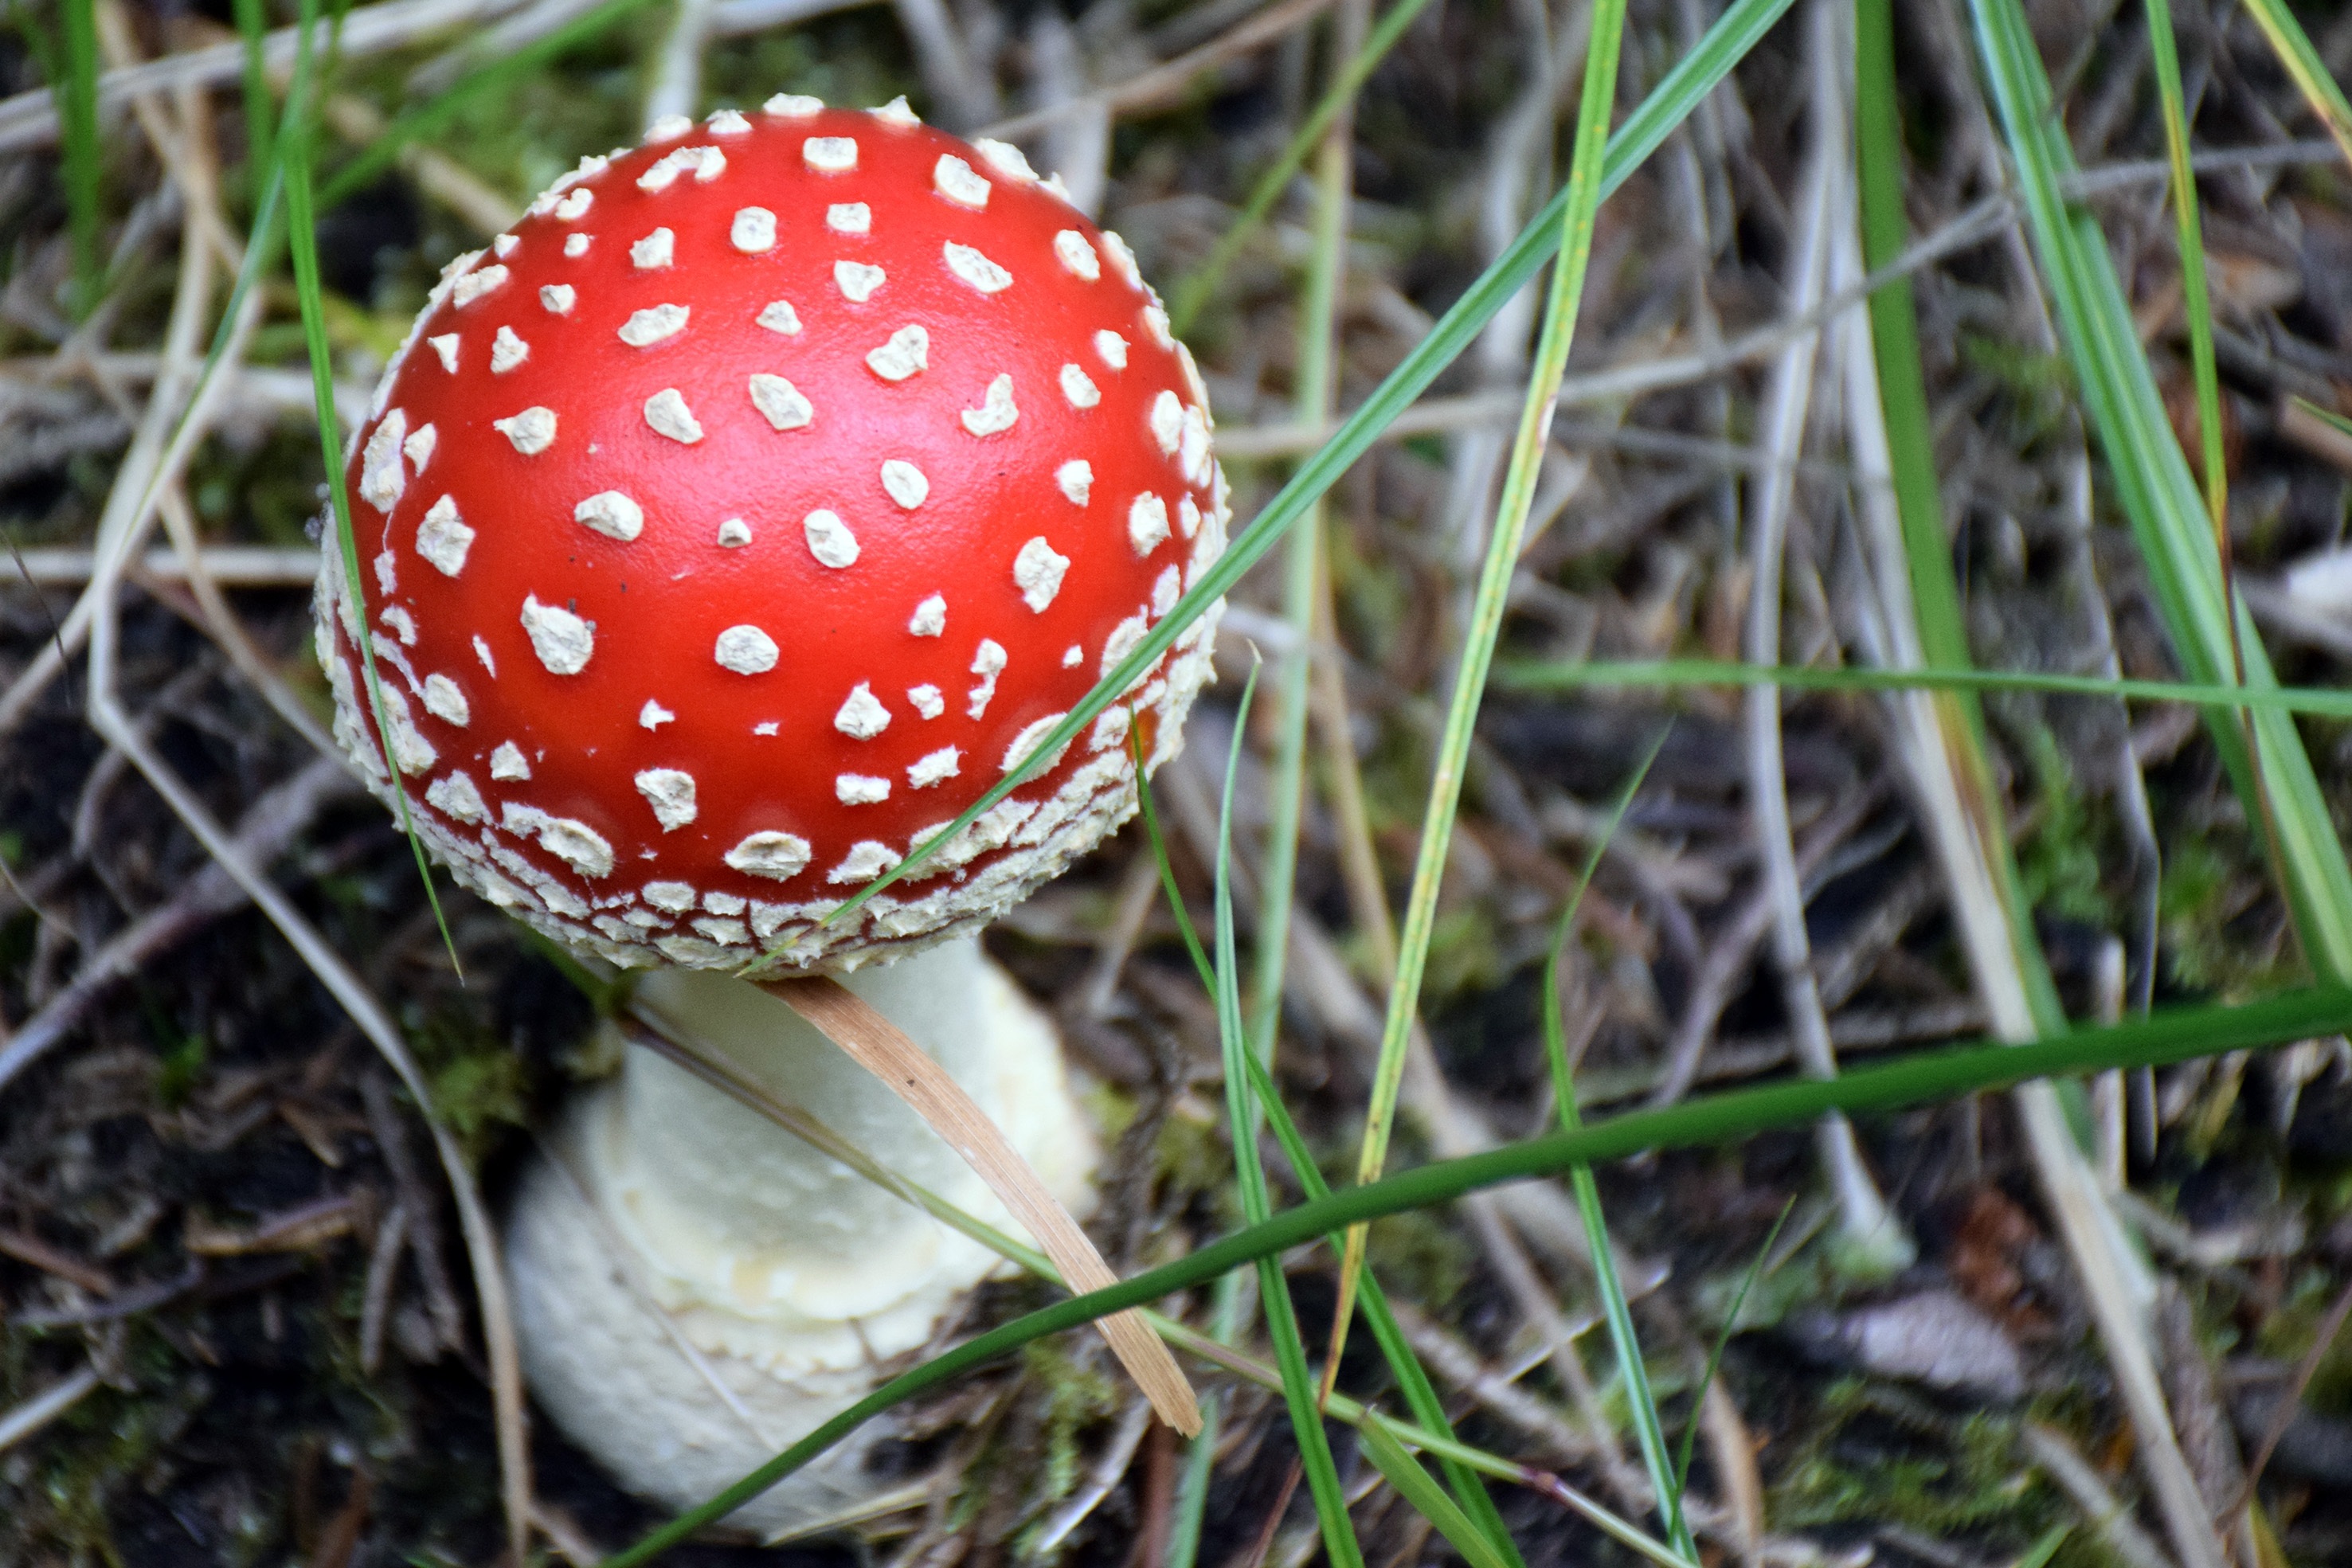
forest, grass, spring, mushroom, flora, fungus, fly agaric, toxic, agaric, bolete, agaricus, oyster mushroom, edible mushroom, plant stem, agaricomycetes, agaricaceae, champignon mushroom, penny bun, russula integra